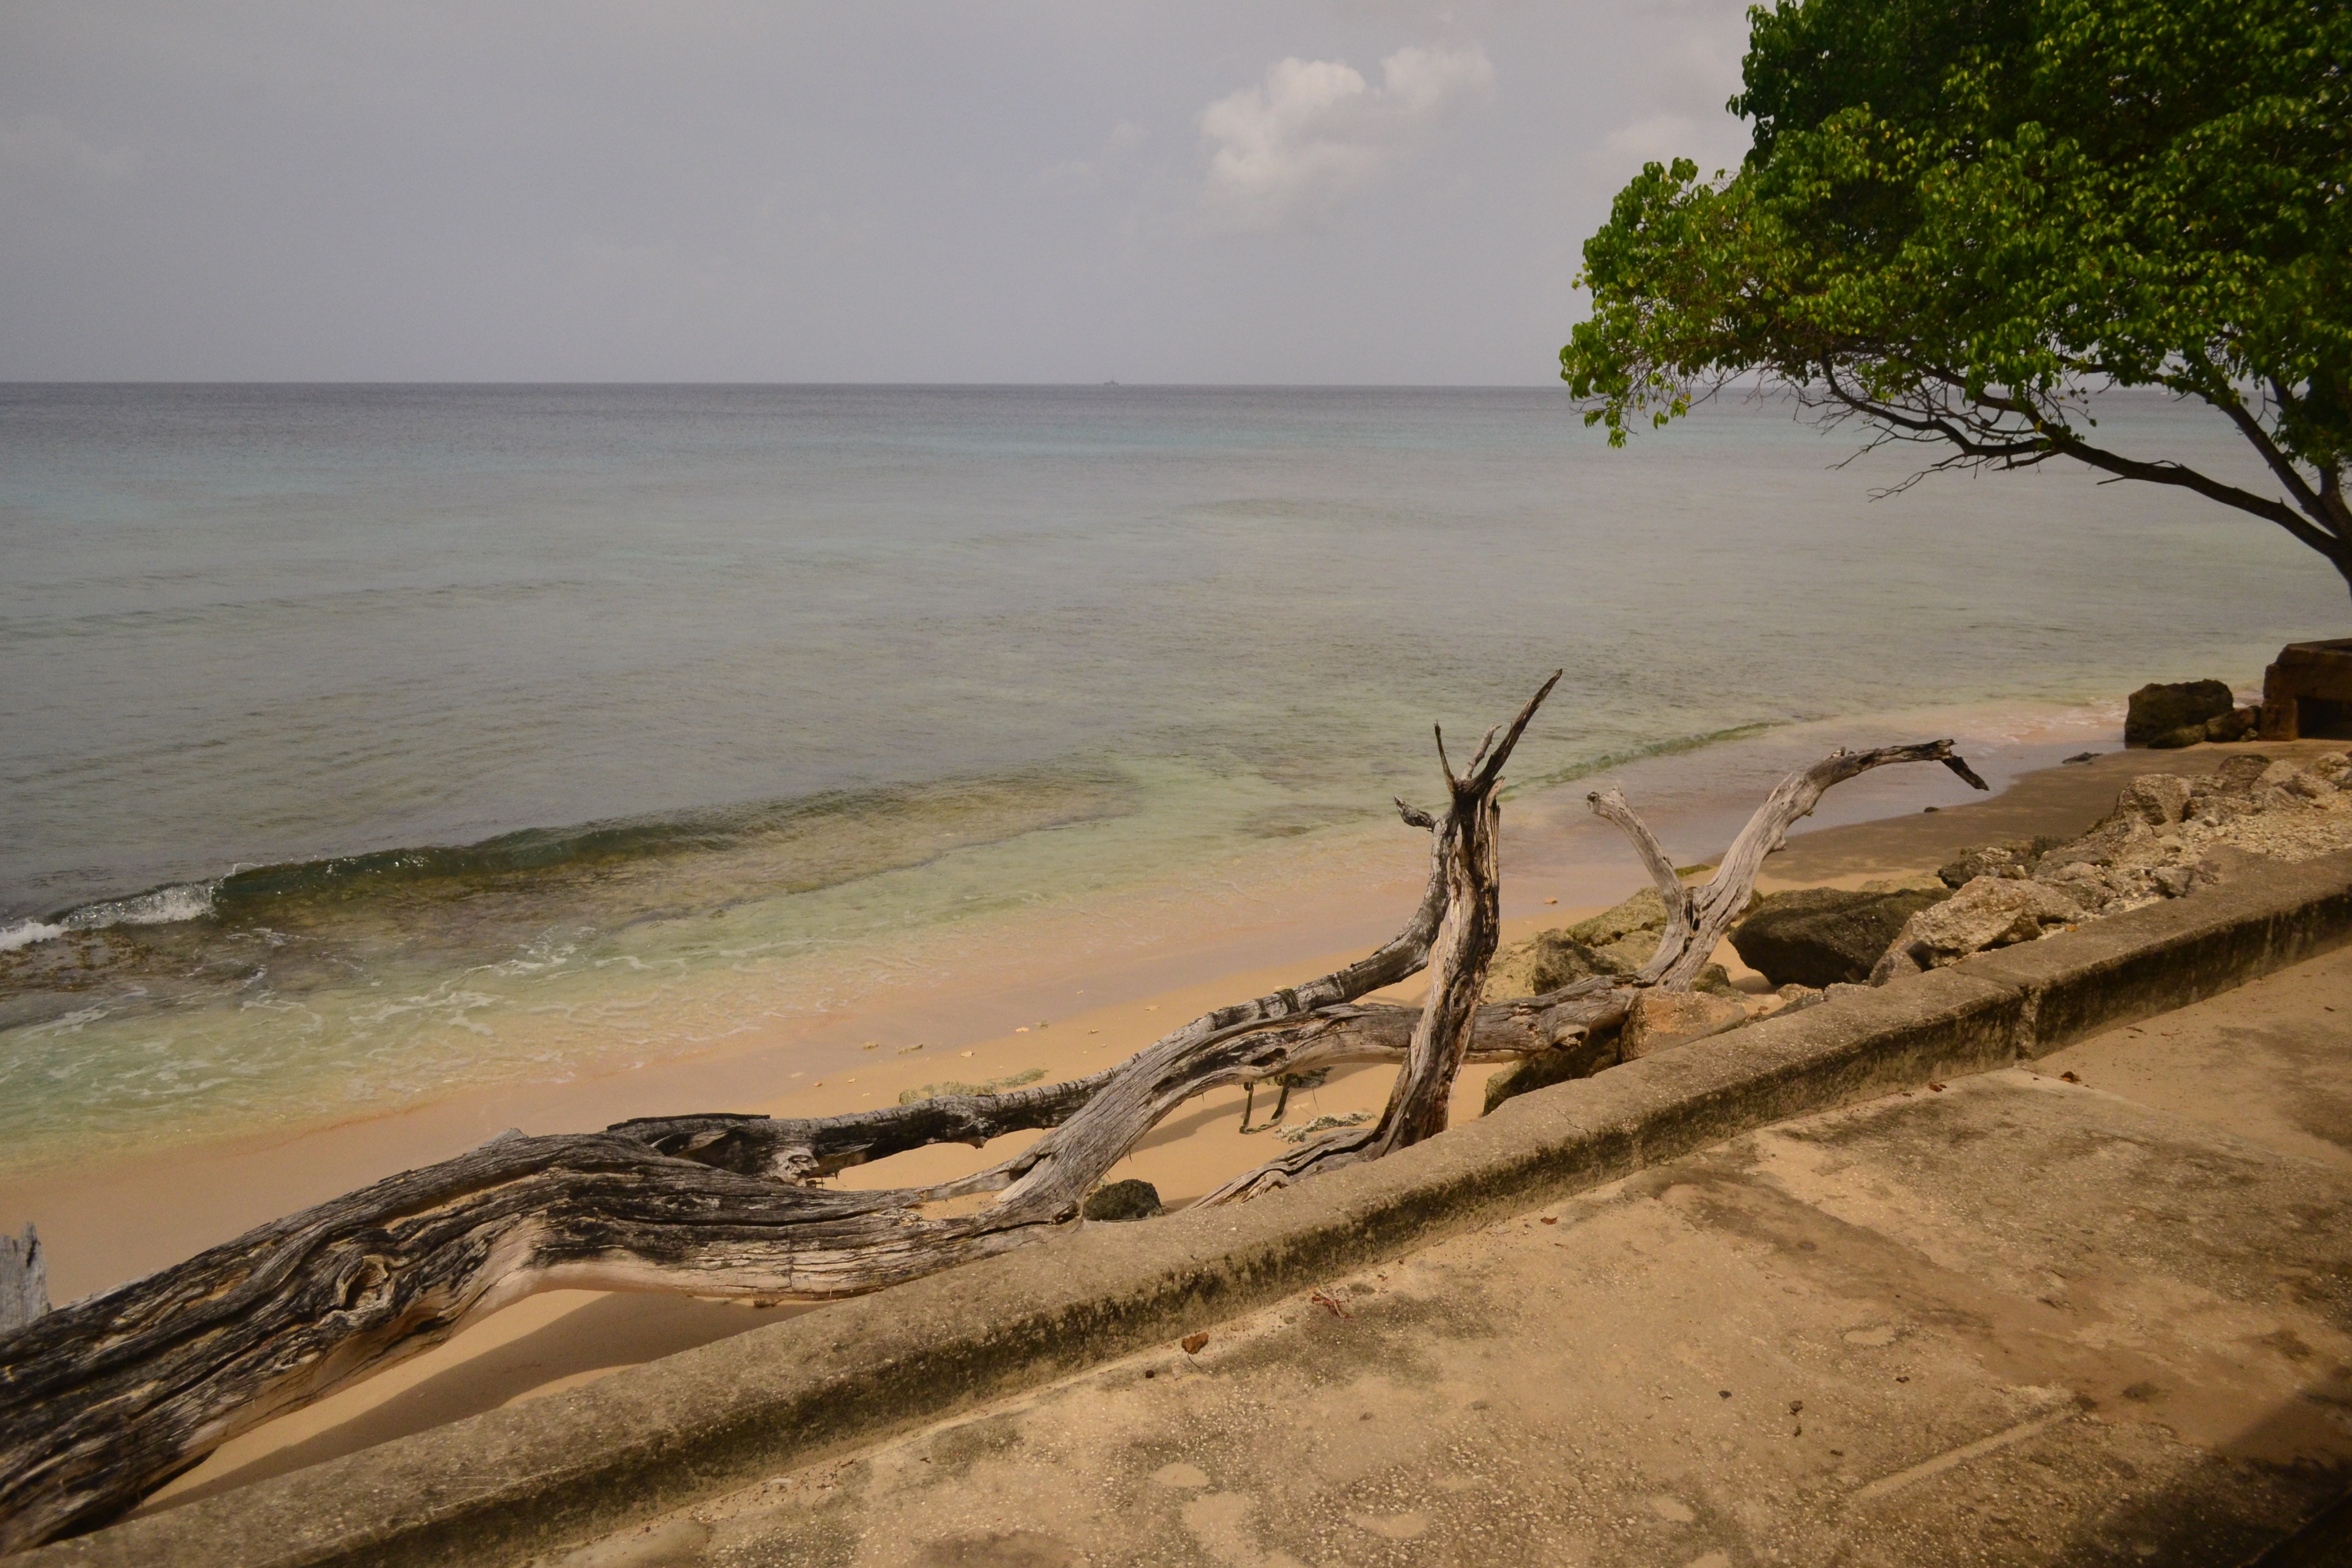
beach, sea, coast, water, nature, sand, rock, ocean, sun, shore, wave, vacation, cliff, idyllic, cove, paradise, scenic, bay, terrain, material, body of water, trees, caribbean, exotic, cape, barbados